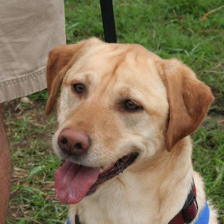
Label: animals